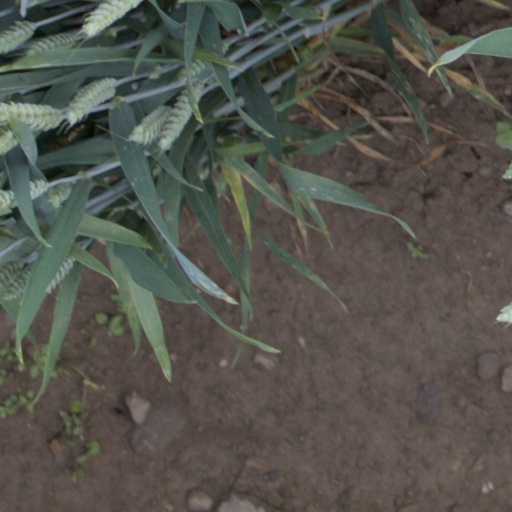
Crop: wheat